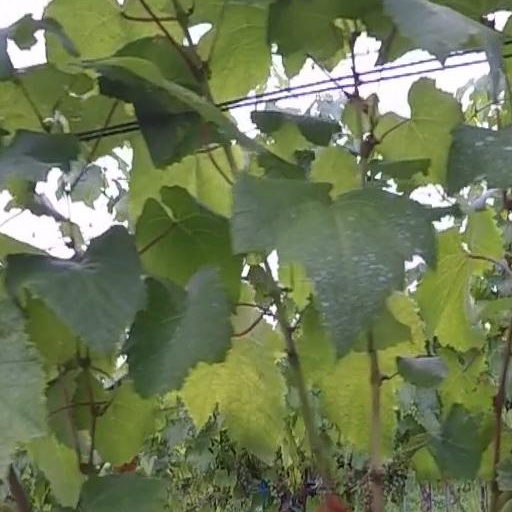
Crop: grape